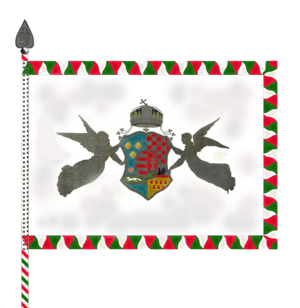
L'Armée Territoriale Royale Hongroise ou Landwehr Royale Hongroise, communément appelée Honvéd, est l'une des trois composantes de l'armée de terre austro-hongroise qui exista de 1867 à 1918, date de la chute de l'empire.